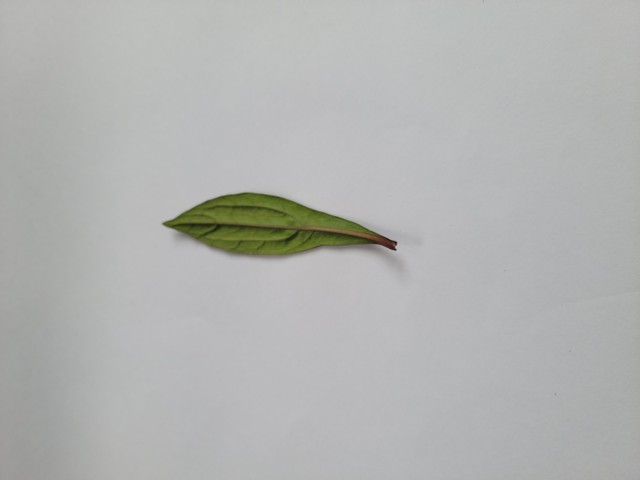
Plant: ayapan